Yadunandana Swami

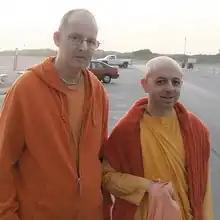

Yadunandana Swami, Principal of Bhaktivedanta College, is the first Spanish second generation sannyasi of ISKCON. He was approved by ISKCON's GBC body, in February 2009, as an ISKCON sannyasa. He is one of the original developers of VTE (Vaisnava Training and Education) courses and is currently an Executive Member of Governing Body Commission Ministry of Educational Development.